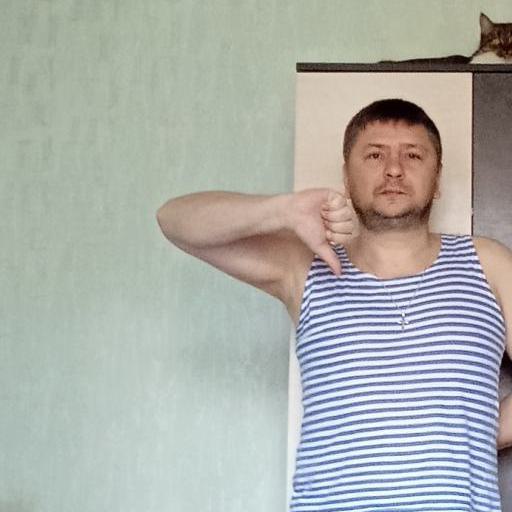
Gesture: dislike